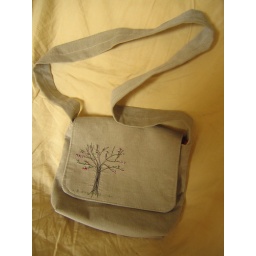
Cherry tree in blossom shoulder bag